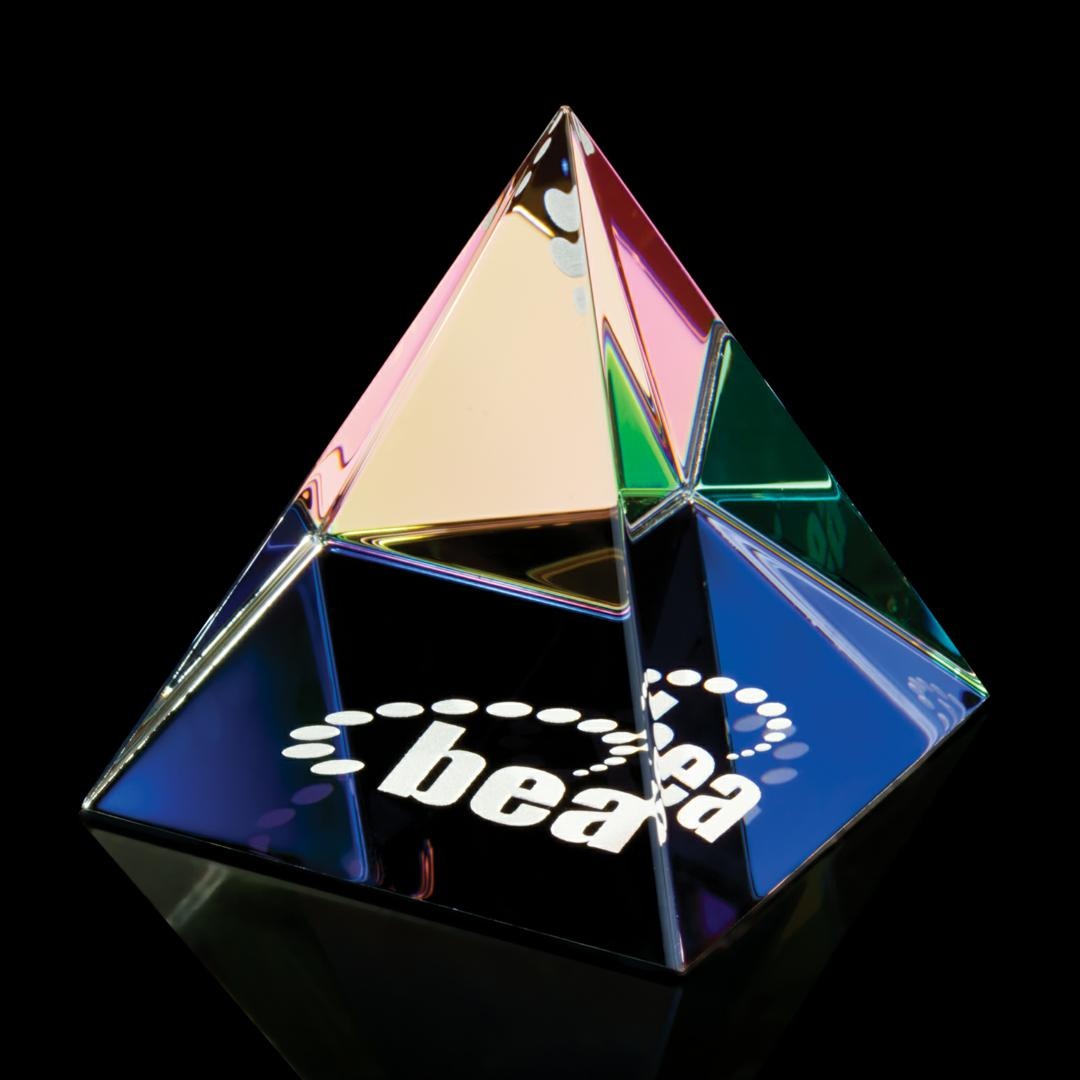
Colored Pyramid Paperweight
Brand: Vellica Awards
The Colored Pyramid in flawless optical crystal features a reflective coating on the bottom surface, producing a shifting myriad of colors as light from the surroundings is reflected and refracted by the pyramid walls.
Category: Office Supplies > Paper Handling > Paperweights